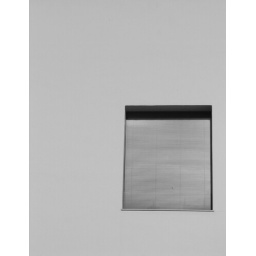
window of what seemed to be the only modernist house in Granada, Spain